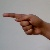
The image shows a hand gesture representing the letter 'G' in Indian Sign Language.